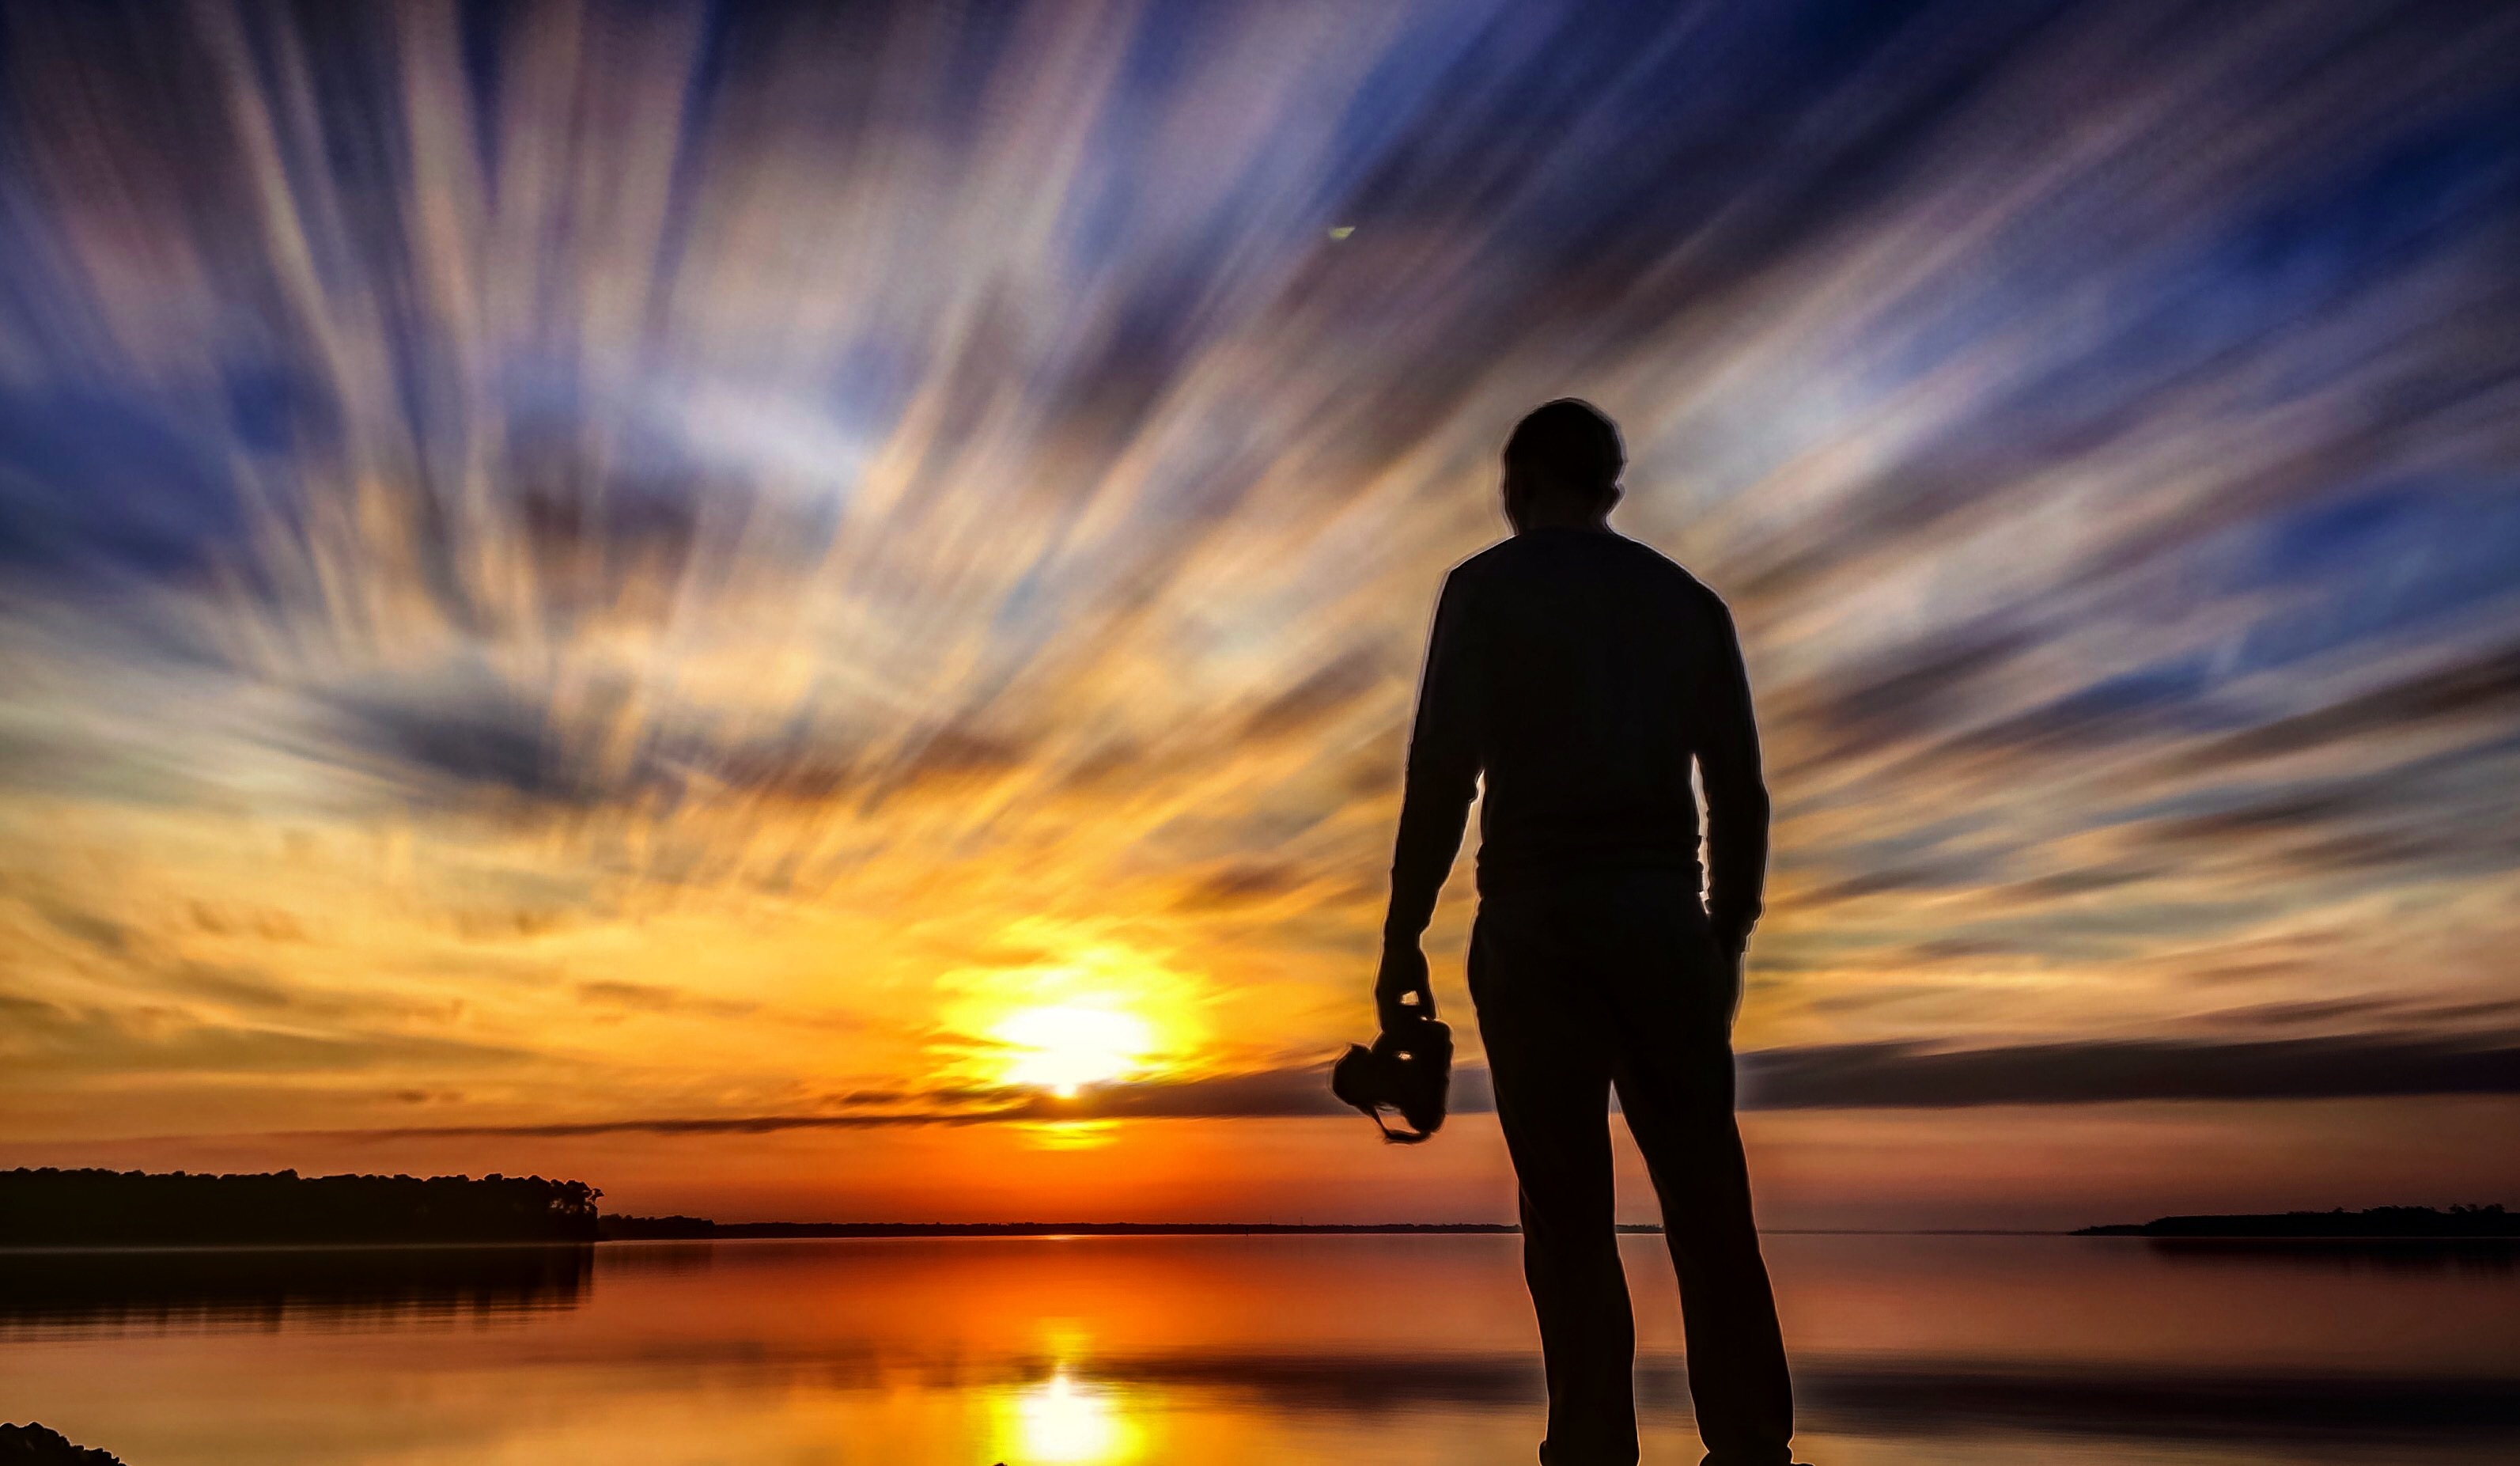
sea, horizon, silhouette, sun, sunrise, sunset, sunlight, morning, dawn, dusk, evening, reflection, afterglow